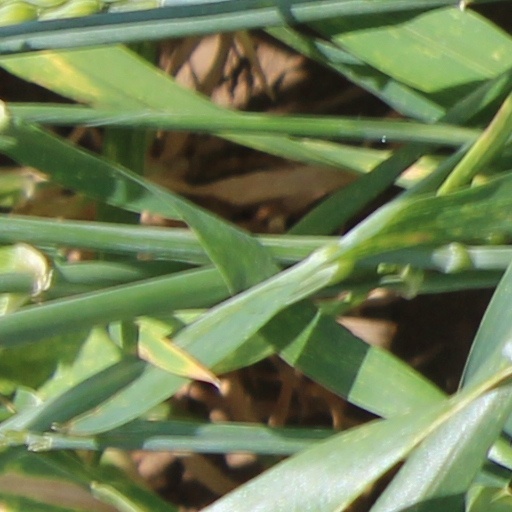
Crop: wheat